John B. Mason

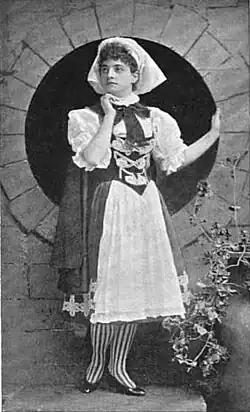
Marion Manola circa 1894

John Mason married actress Marion Manola, on May 1, 1891, in London, England, ending months of speculation in the press. Marion Manola (née Stevens) was a star of comic opera who though born in New York was later raised in Orange, N.J. The couple met in London while she was playing Maid Marian in a musical production of "Robin Hood" and he was starring in "The Idler". Their marriage would prove to be an unhappy affair that began with an injury to her vocal cords. This was compounded by financial set backs due to the failure of the Mason-Manola Company and a mental breakdown she suffered in 1894 that was most likely fueled by alcohol and opium. Though she later recovered, their marriage would end in divorce by the close of the decade. Marion Manola died in 1914 at New Rochelle, New York, after a failed gallstone operation. Adelaide Mould, her daughter from a previous marriage, became the bride of the novelist and playwright Rupert Hughes.